Hull Rifles

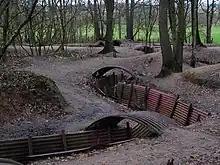
Preserved trenches at Sanctuary Wood Museum Hill 62.

The Hull Rifles, later the 4th Battalion, East Yorkshire Regiment, was a unit of Britain's Volunteer Force first raised in Kingston upon Hull in 1859. During the First World War it served on the Western front, seeing a great deal of action at Ypres, the Somme (where it was one of the first infantry units ever to cooperate with tanks), Arras, and in the German spring offensive, when it was virtually destroyed. Its 2nd Line battalion garrisoned Bermuda for much of the war. During the Second World War the 4th Battalion was captured at the Battle of Gazala, but its wartime duplicate unit fought on through the Western Desert, Tunisia and Sicily, and then landed in Normandy on D Day. The battalion served in the postwar Territorial Army until 1960, and its successors in today's Army Reserve continue in Hull.